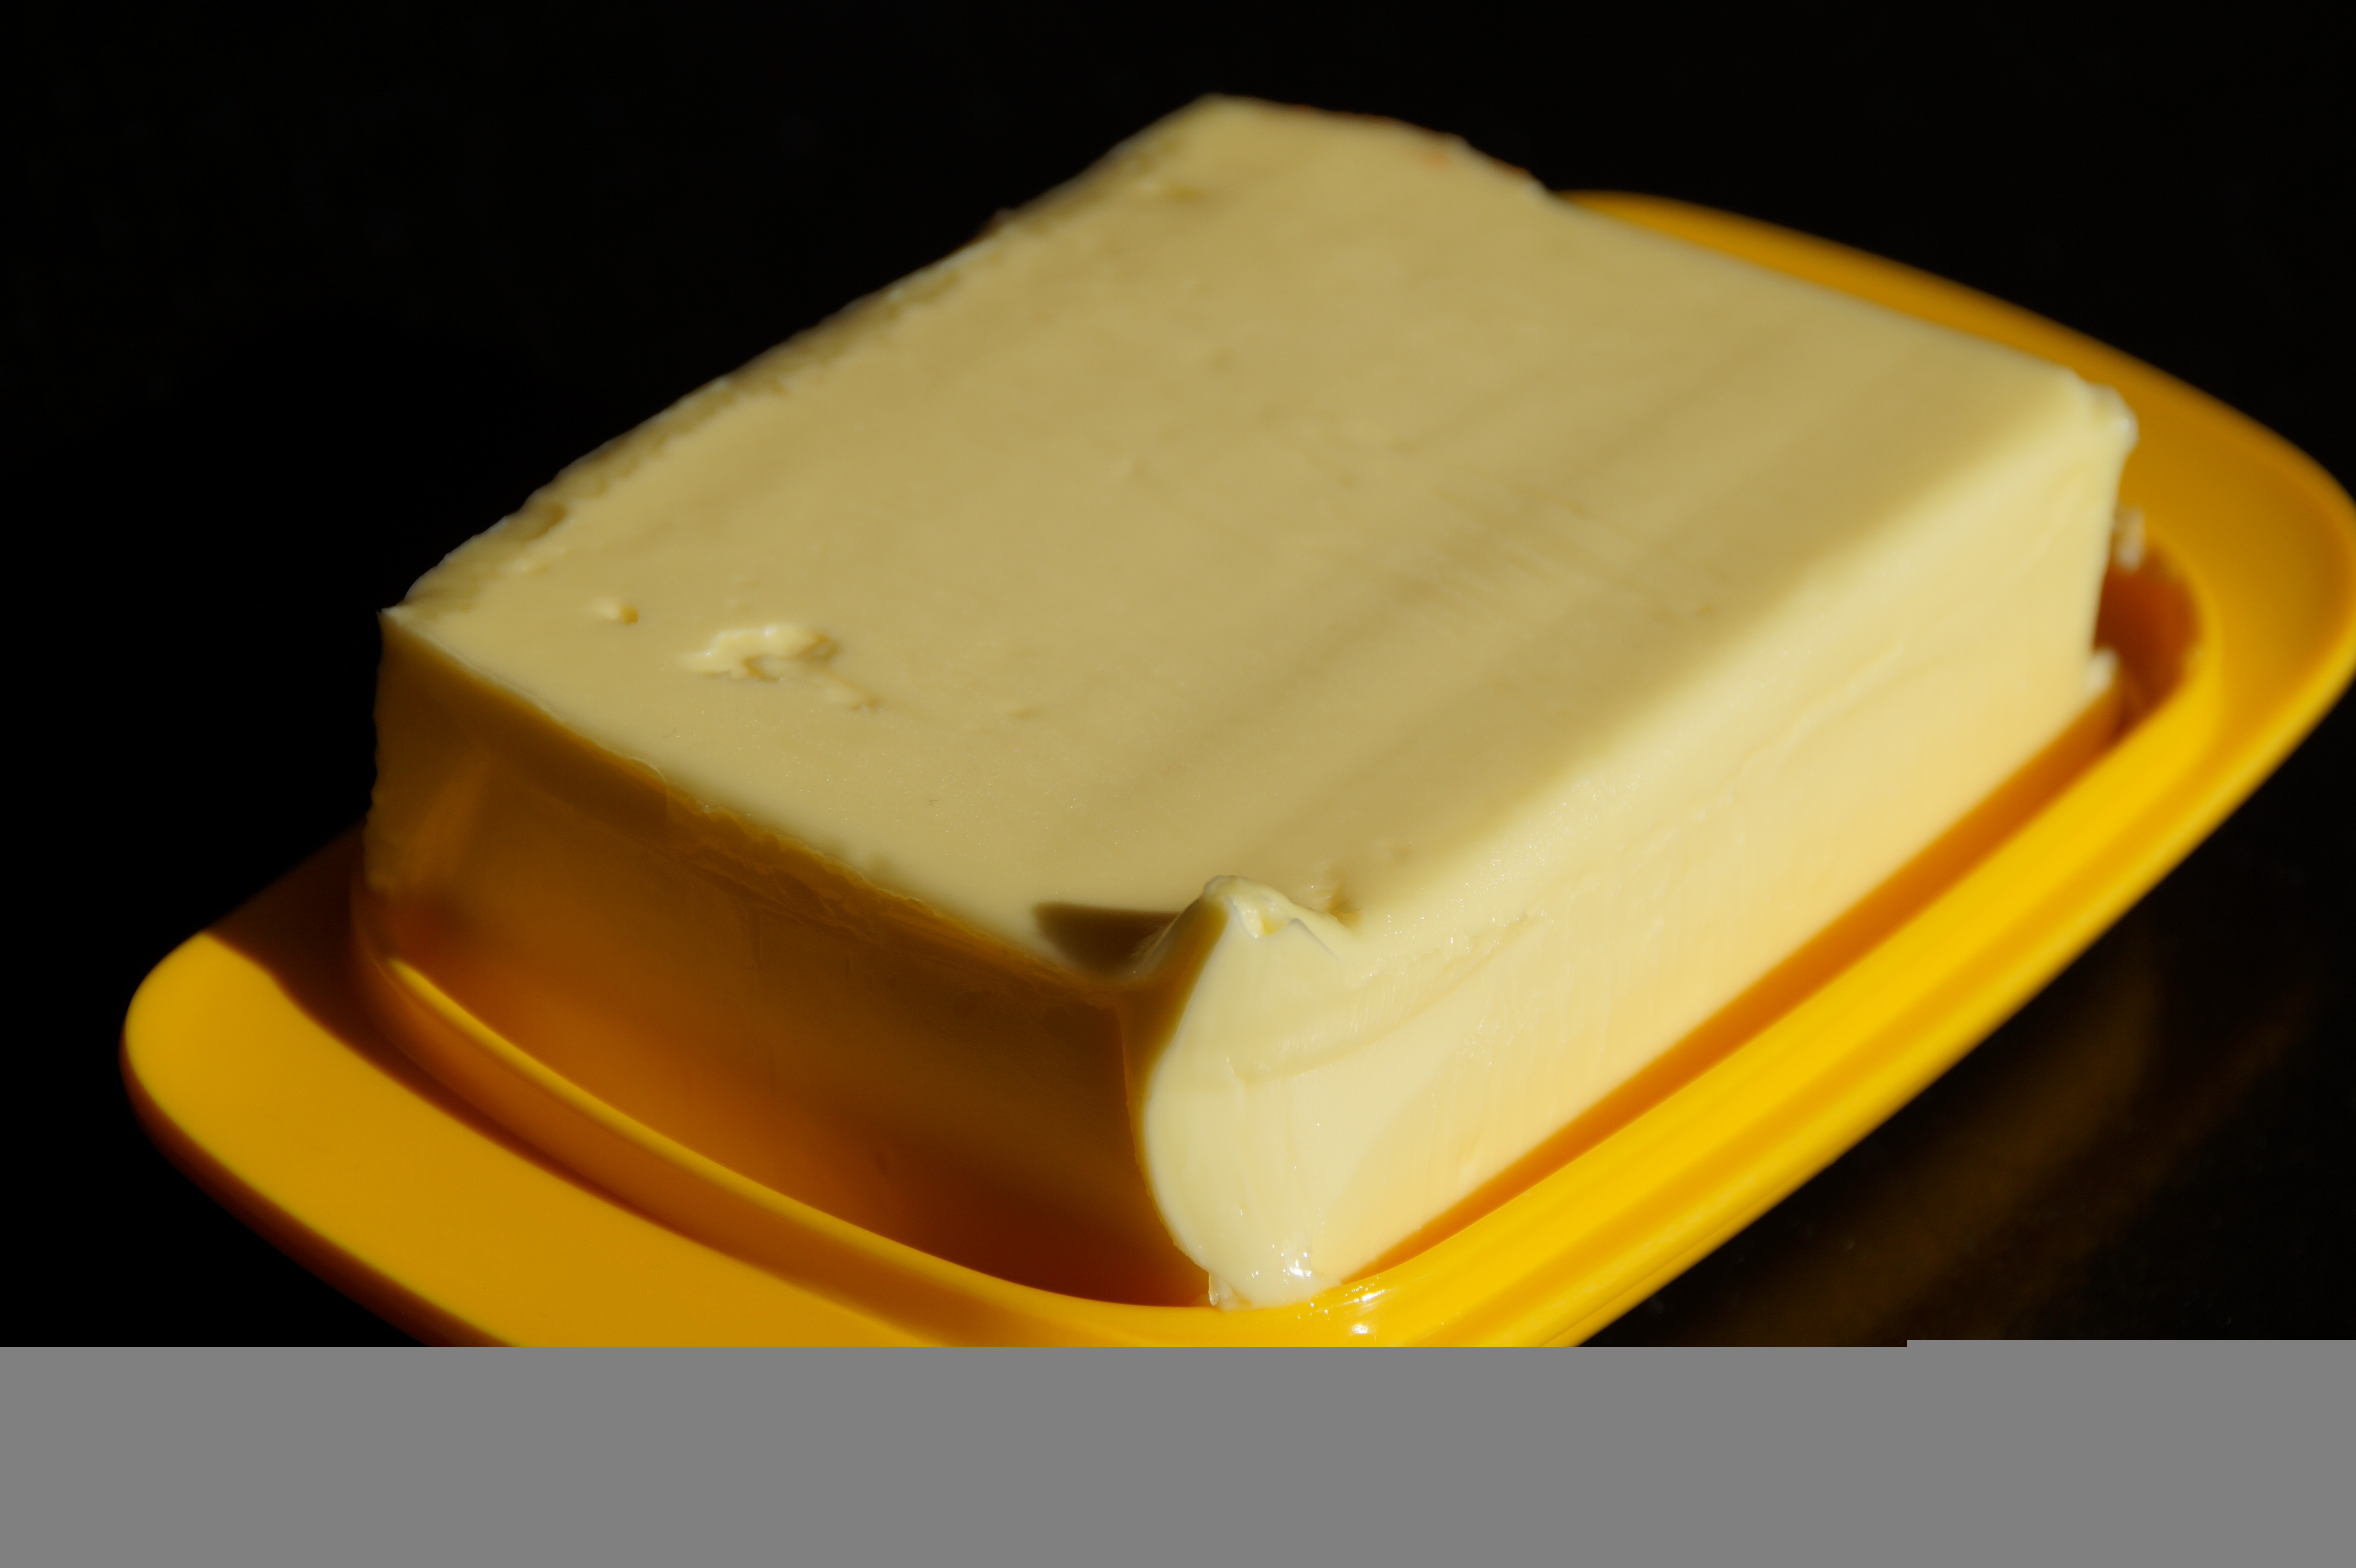
food, yellow, breakfast, snack, dessert, dairy product, butter, icing, flavor, buttercream, butter dish